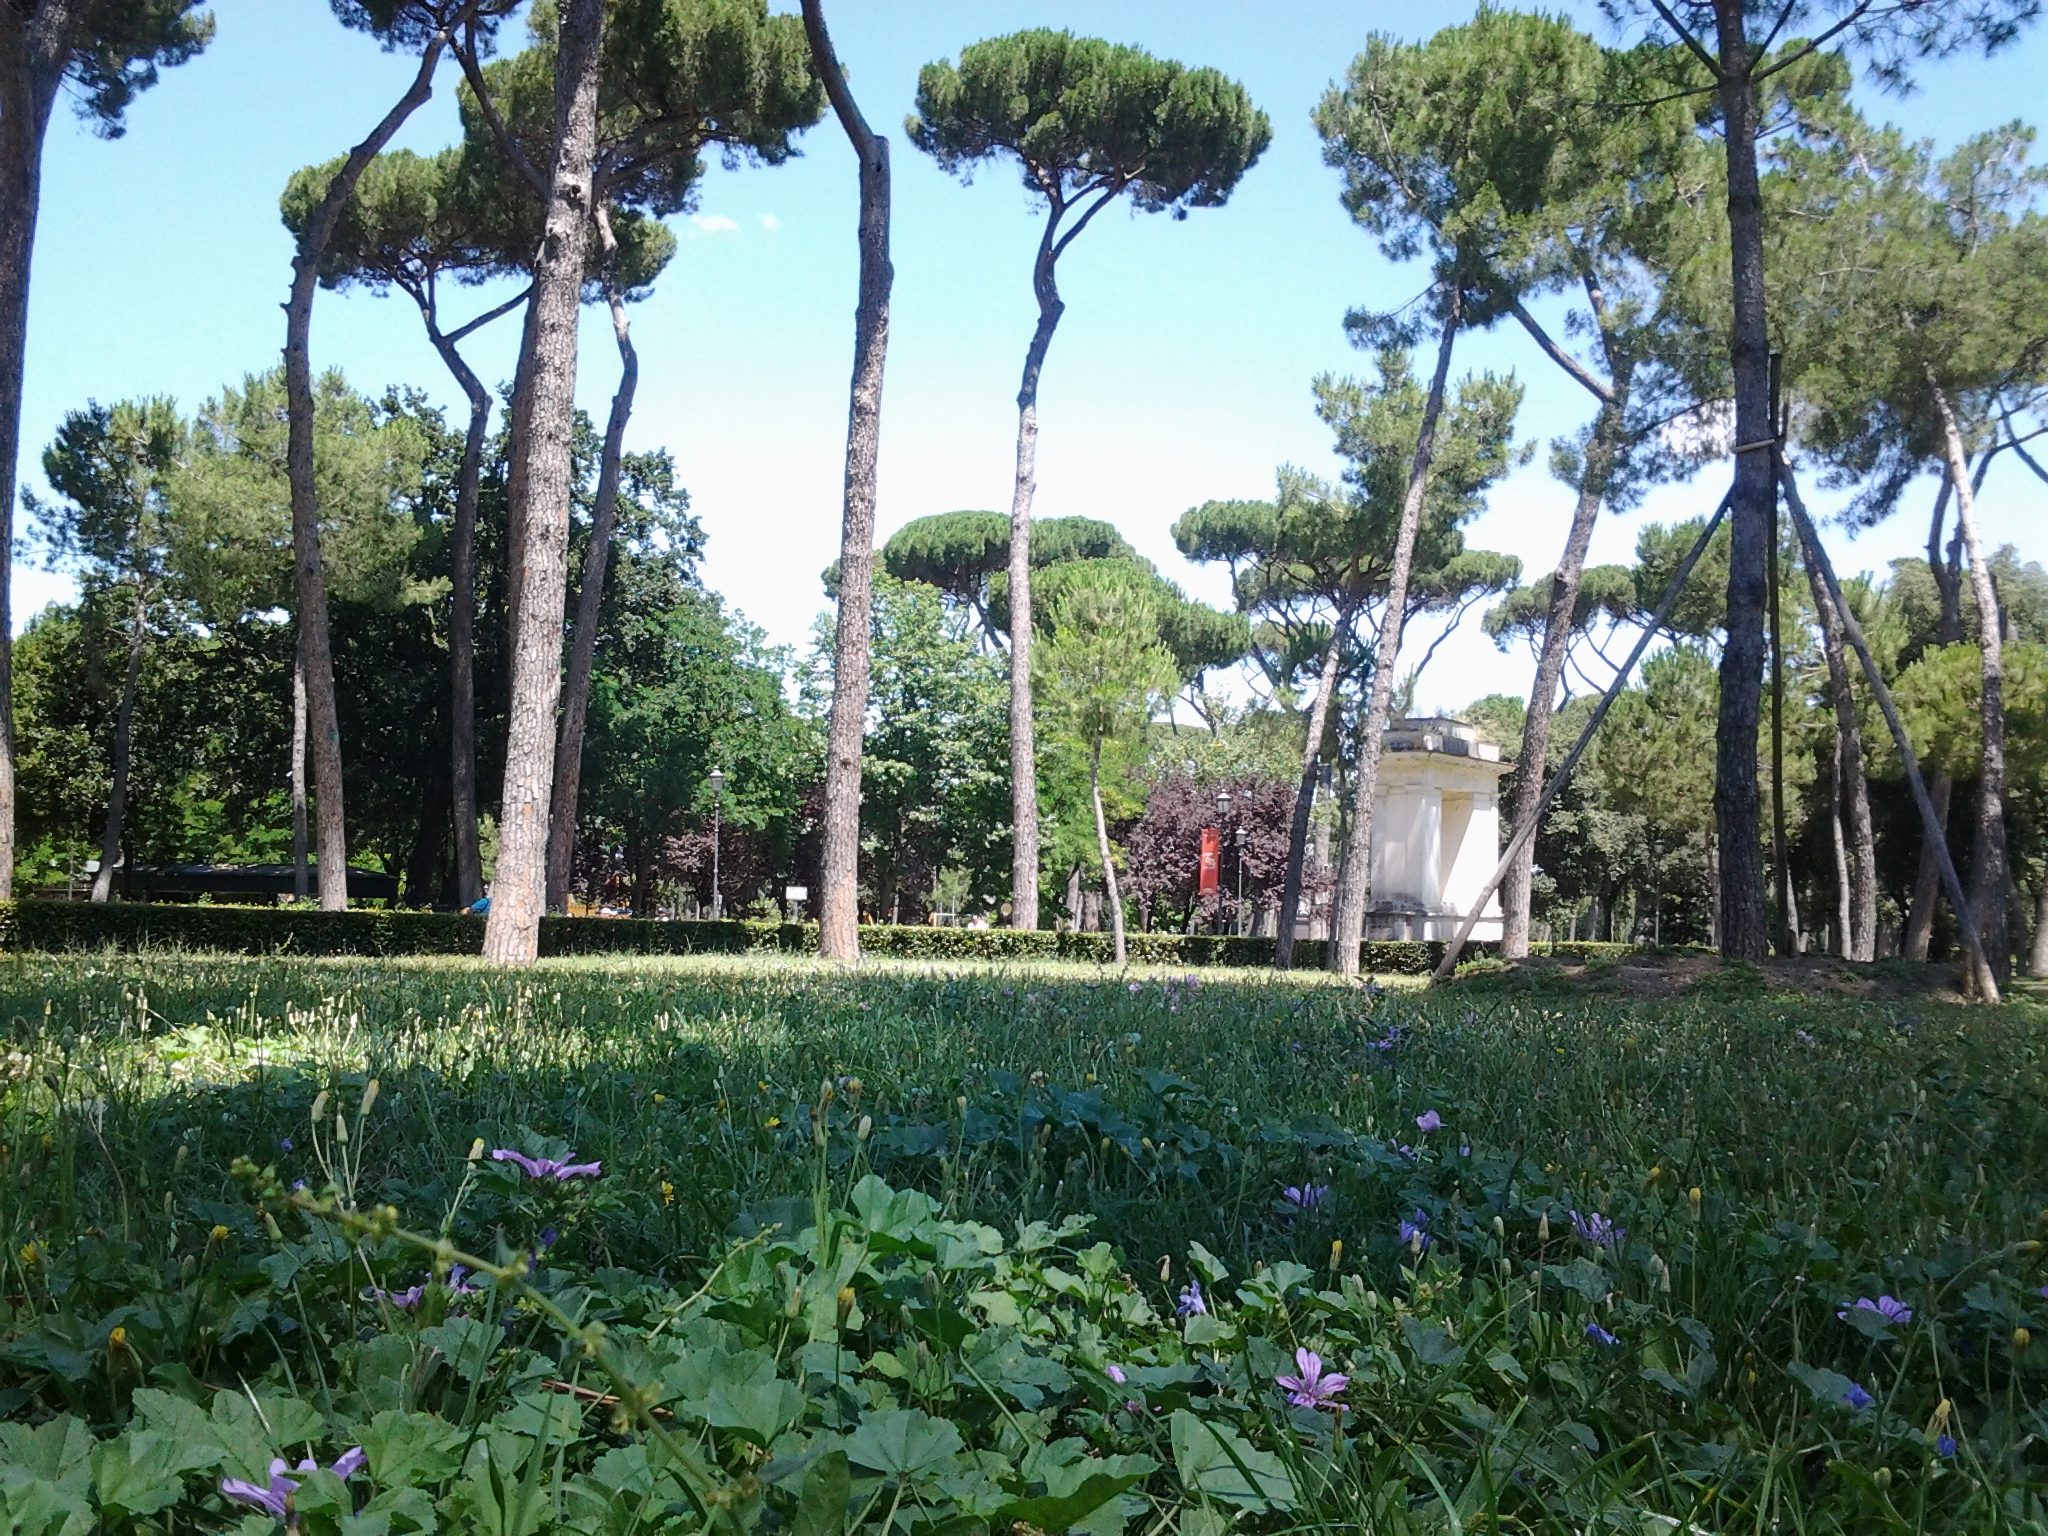
natural, plant, sky, plant community, tree, botany, natural landscape, vegetation, arecales, street light, land lot, terrestrial plant, groundcover, landscape, grassland, grass, shrub, meadow, leisure, palm tree, lawn, recreation, cloud, city, plantation, flower, herbaceous plant, forest, garden, landscaping, flowering plant, annual plant, pole, jungle, tropics, wildflower, attalea speciosa, yard, park, tourism, field, estate